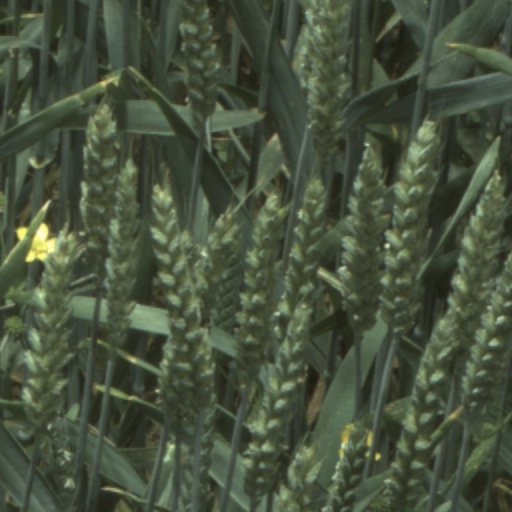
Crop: wheat